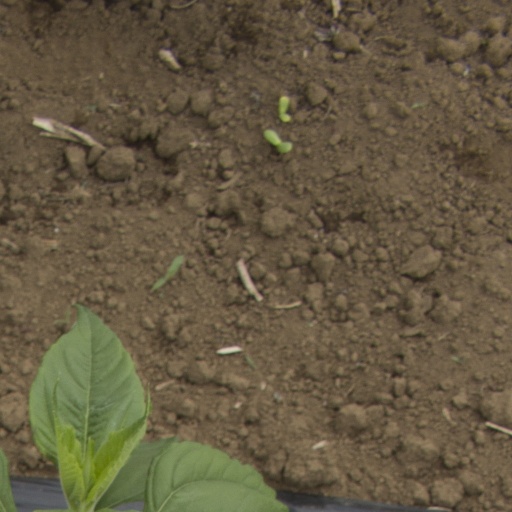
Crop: Jerusalem artichoke